Koblenz, Switzerland

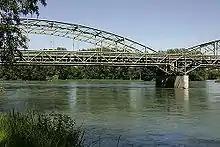
Confluence of the Aare and Rhine rivers

Koblenz has an area, , of . Of this area, or 41.4% is used for agricultural purposes, while or 29.2% is forested. Of the rest of the land, or 19.6% is settled (buildings or roads), or 8.8% is either rivers or lakes and or 0.5% is unproductive land.